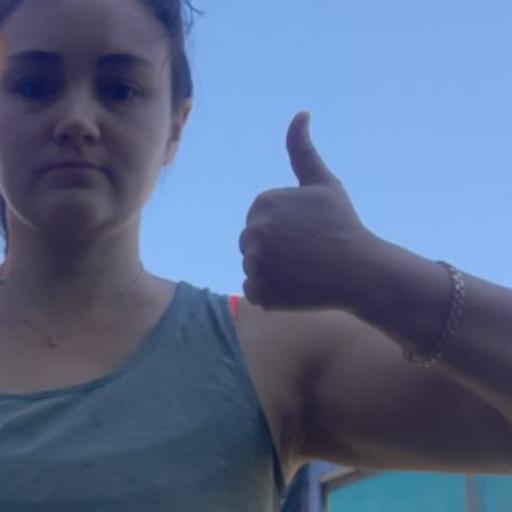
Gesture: like